Karl Bulla

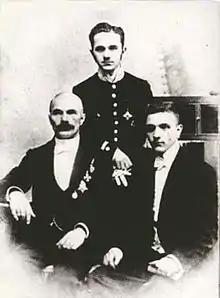
Karl Bulla and his sons, 1910

After the retirement of Karl Bulla, his firm was managed by his sons, Alexander and Viktor. Viktor Bulla was a notable photo-reporter in his own right. He was the author of a series on the Russo-Japanese War and World War I. At that time, before the invention of the telephoto lens, photography was a very difficult and dangerous mission.